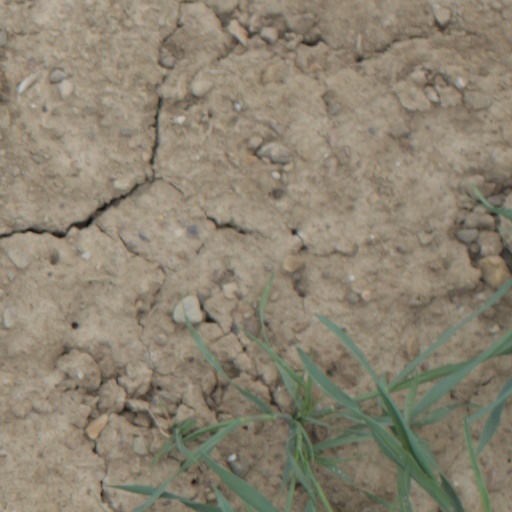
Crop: wheat